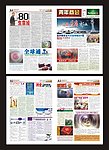
Label: paper